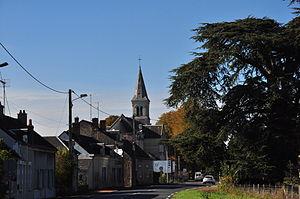
Chitray (Indre)
Chitray est une commune française située dans le département de l'Indre, en région Centre-Val de Loire.